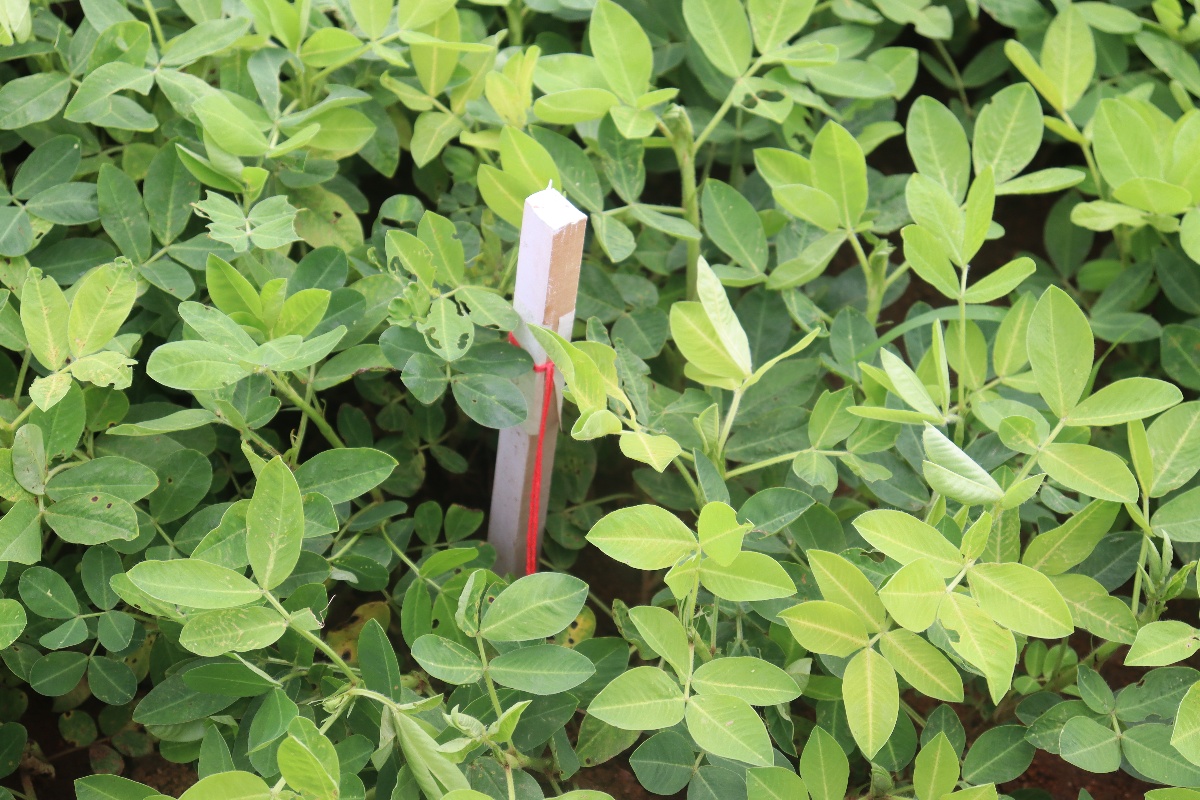
Label: nutrition deficiency